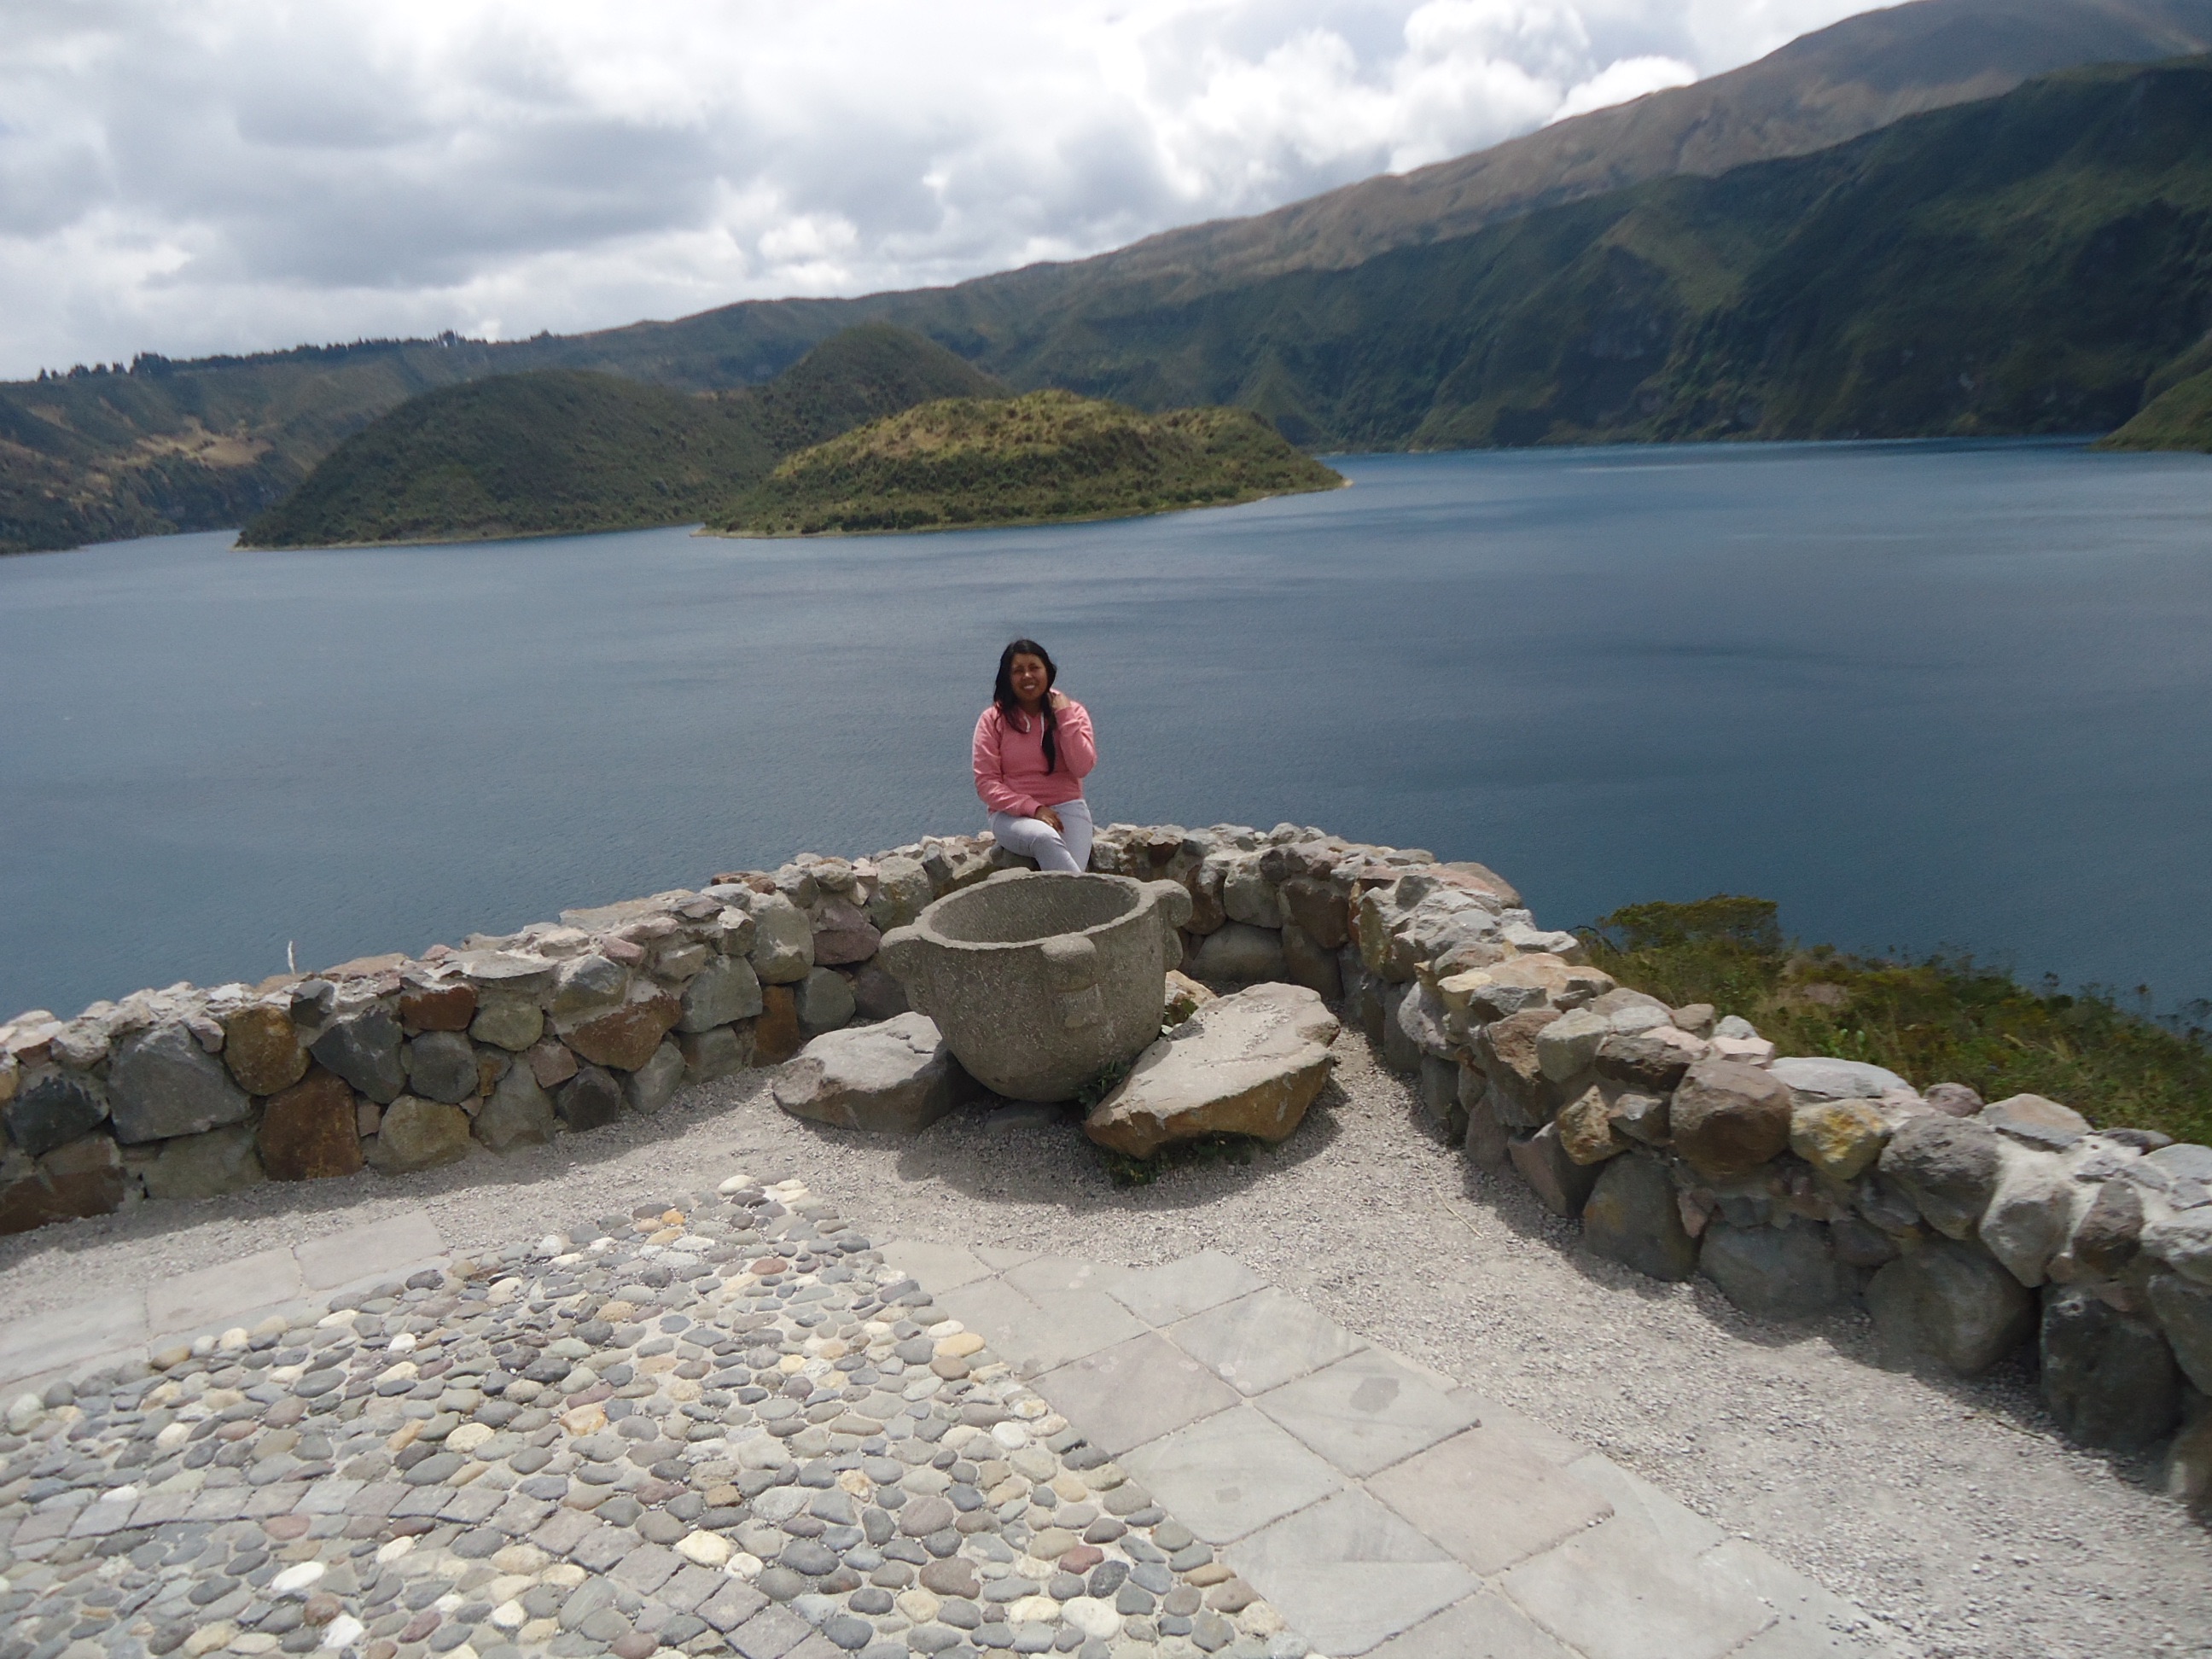
sea, coast, rock, mountain, lake, bay, reservoir, terrain, loch